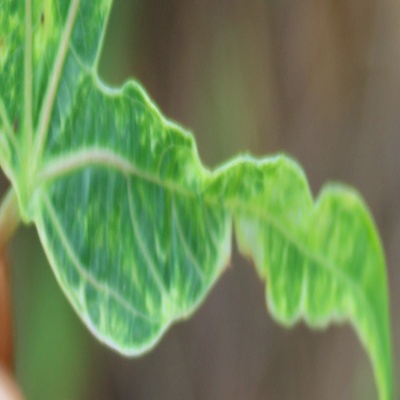
Crop: Cassava
Condition: mosaic